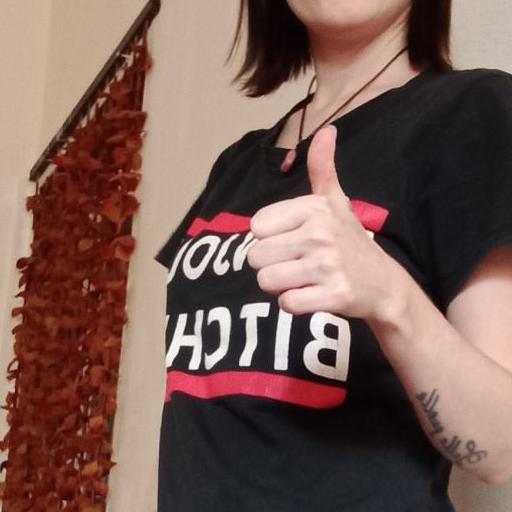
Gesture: like